Soreq Applied Research Accelerator Facility

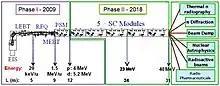
SARAF Layout

The construction of SARAF was initiated by the Soreq NRC in 2003 and is divided into two phases: